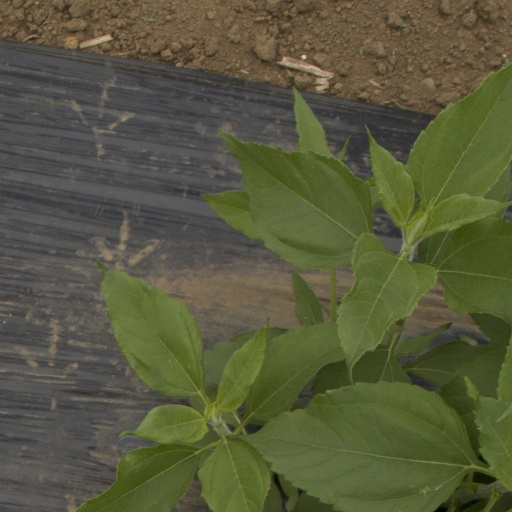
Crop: Jerusalem artichoke